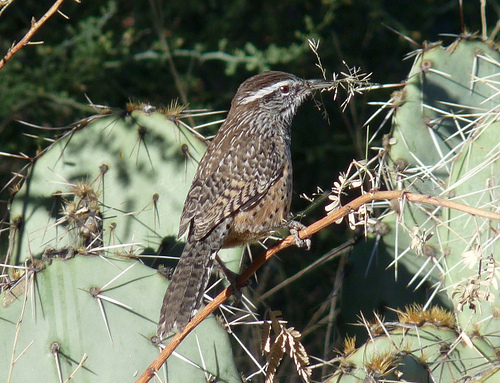
a bird with a pointed bill, white eyebrow, and speckled brown, white, and black plumage across its body.
this tri-colored, primarily brown bird has a grey bill, and old-mannish white eyebrows.
a small brown bird with light brown specks and a white streak across the eyes.
bird with gray beak that is sharp, with white super ciliary, gray tarsus and feet, and black eye and crowna brown bird with a white eyebrow and white and dark gray speckling along the body with a light brown underside.
this small bird has a small black beak, and brown spotted wings.
the bird has a brown crown, brown eyeing, as well as spotted brown wingbars.
the bird has a spotted back that is brown and white.
this bird has wings that are brown and has a spotted belly
this bird has wings that are brown and has a black bill
Species: Cactus Wren